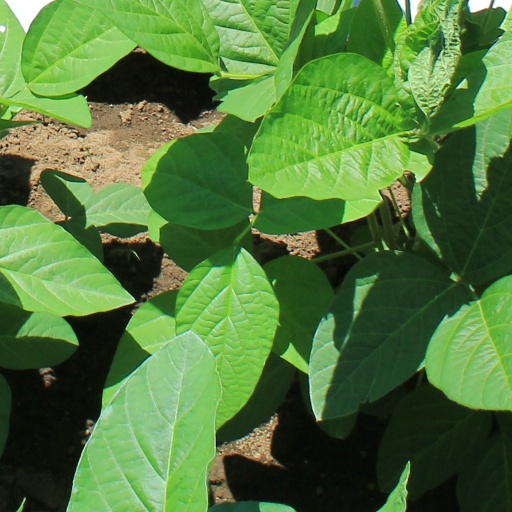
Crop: soybean